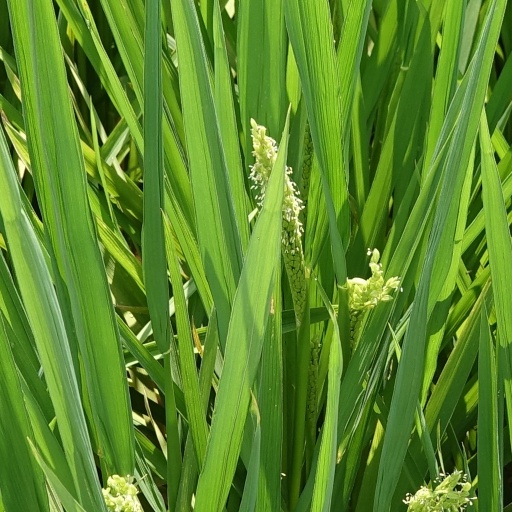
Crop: rice